Leek and Manifold Valley Light Railway

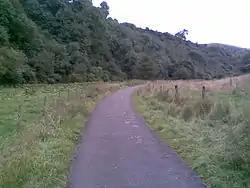
A typical view - looking south along the route today, near Wetton

The Leek and Manifold Valley Light Railway (L&MVLR) was a narrow gauge railway in Staffordshire, England that operated between 1904 and 1934. The line mainly carried milk from dairies in the region, acting as a feeder to the system. It also provided passenger services to the small villages and beauty spots along its route. The line was built to a narrow gauge and to the light rail standards provided by the Light Railways Act 1896 to reduce construction costs.